Nina Miglionico

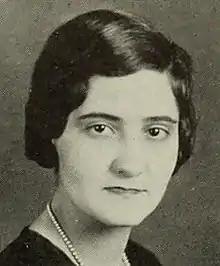
Nina Miglionico, from her 1932 college yearbook.

Nina Miglionico (September 14, 1913 – May 6, 2009) was an American lawyer and clubwoman in Birmingham, Alabama. She was the first woman to serve on the Birmingham City Council, where she held a seat from 1963 to 1985.